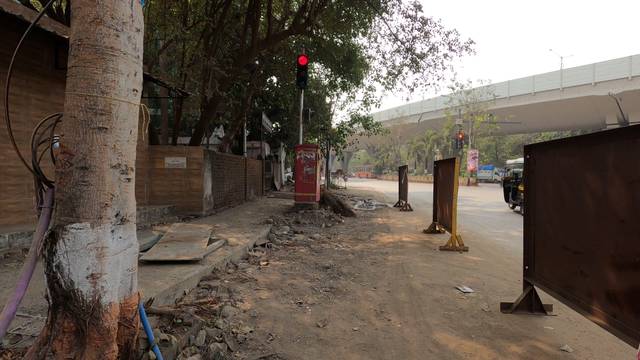
Region: India
Coordinates: 19.075, 72.861